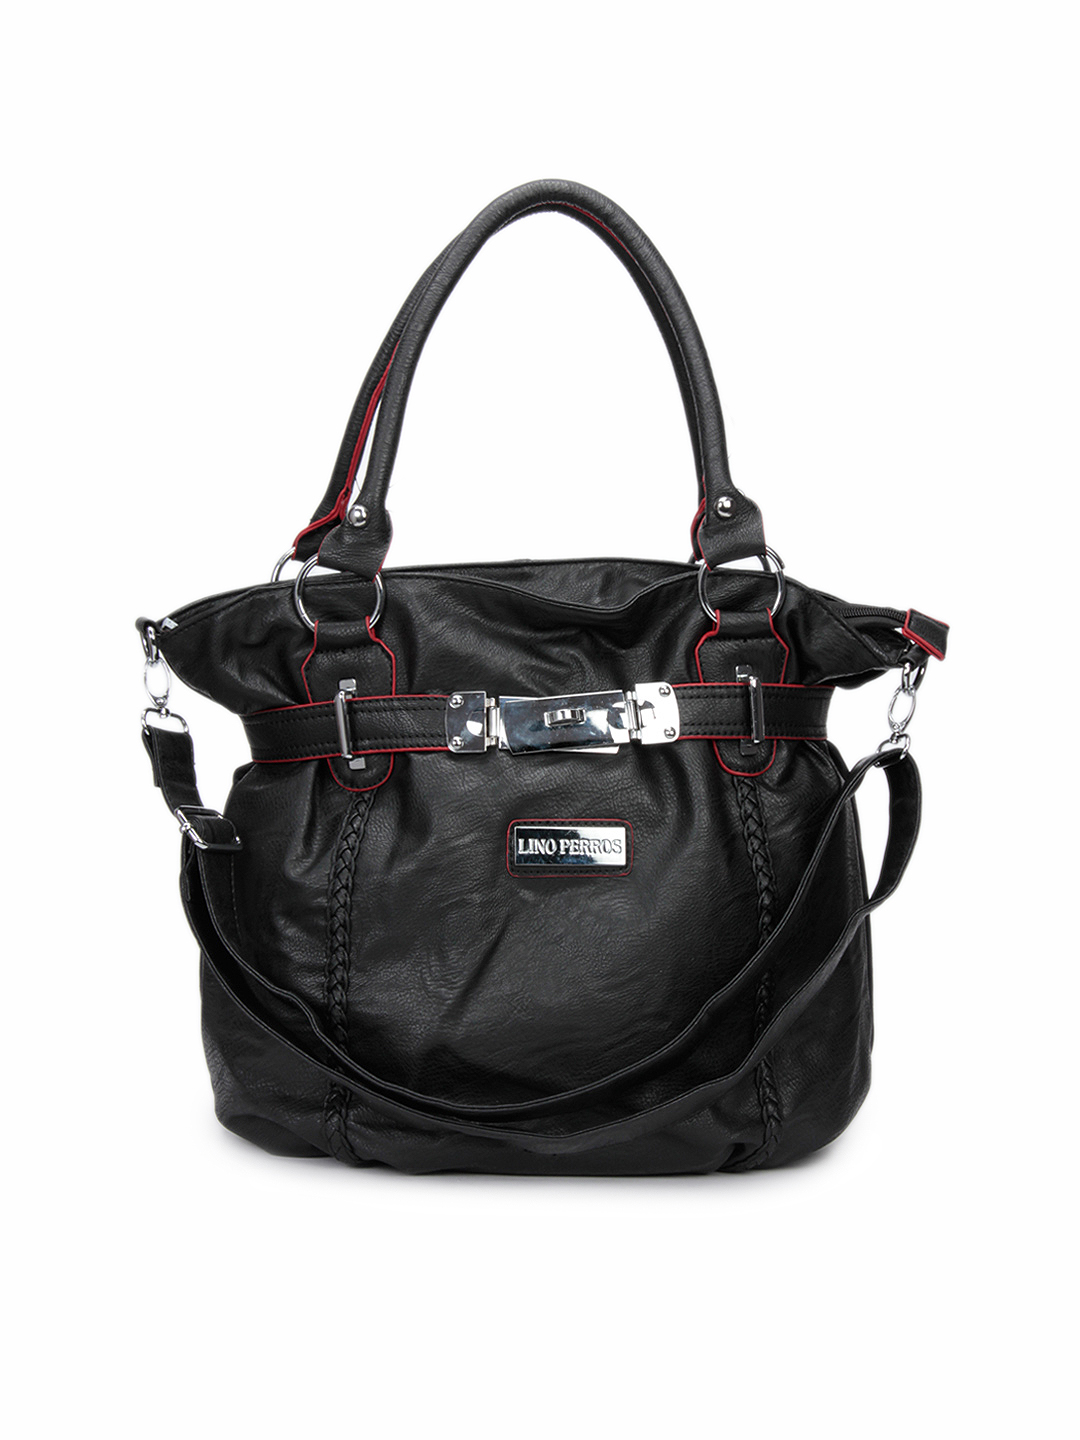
Lino Perros Women Leatherette Black Handbag
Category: Accessories / Bags / Handbags
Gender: Women
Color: Black
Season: Winter 2015
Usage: Casual